James Elliot Cabot

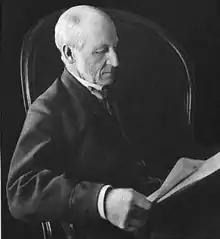

James Elliot Cabot (June 18, 1821 – January 16, 1903) was an American philosopher and author, born in Boston to Samuel Cabot Jr., and Eliza Cabot.